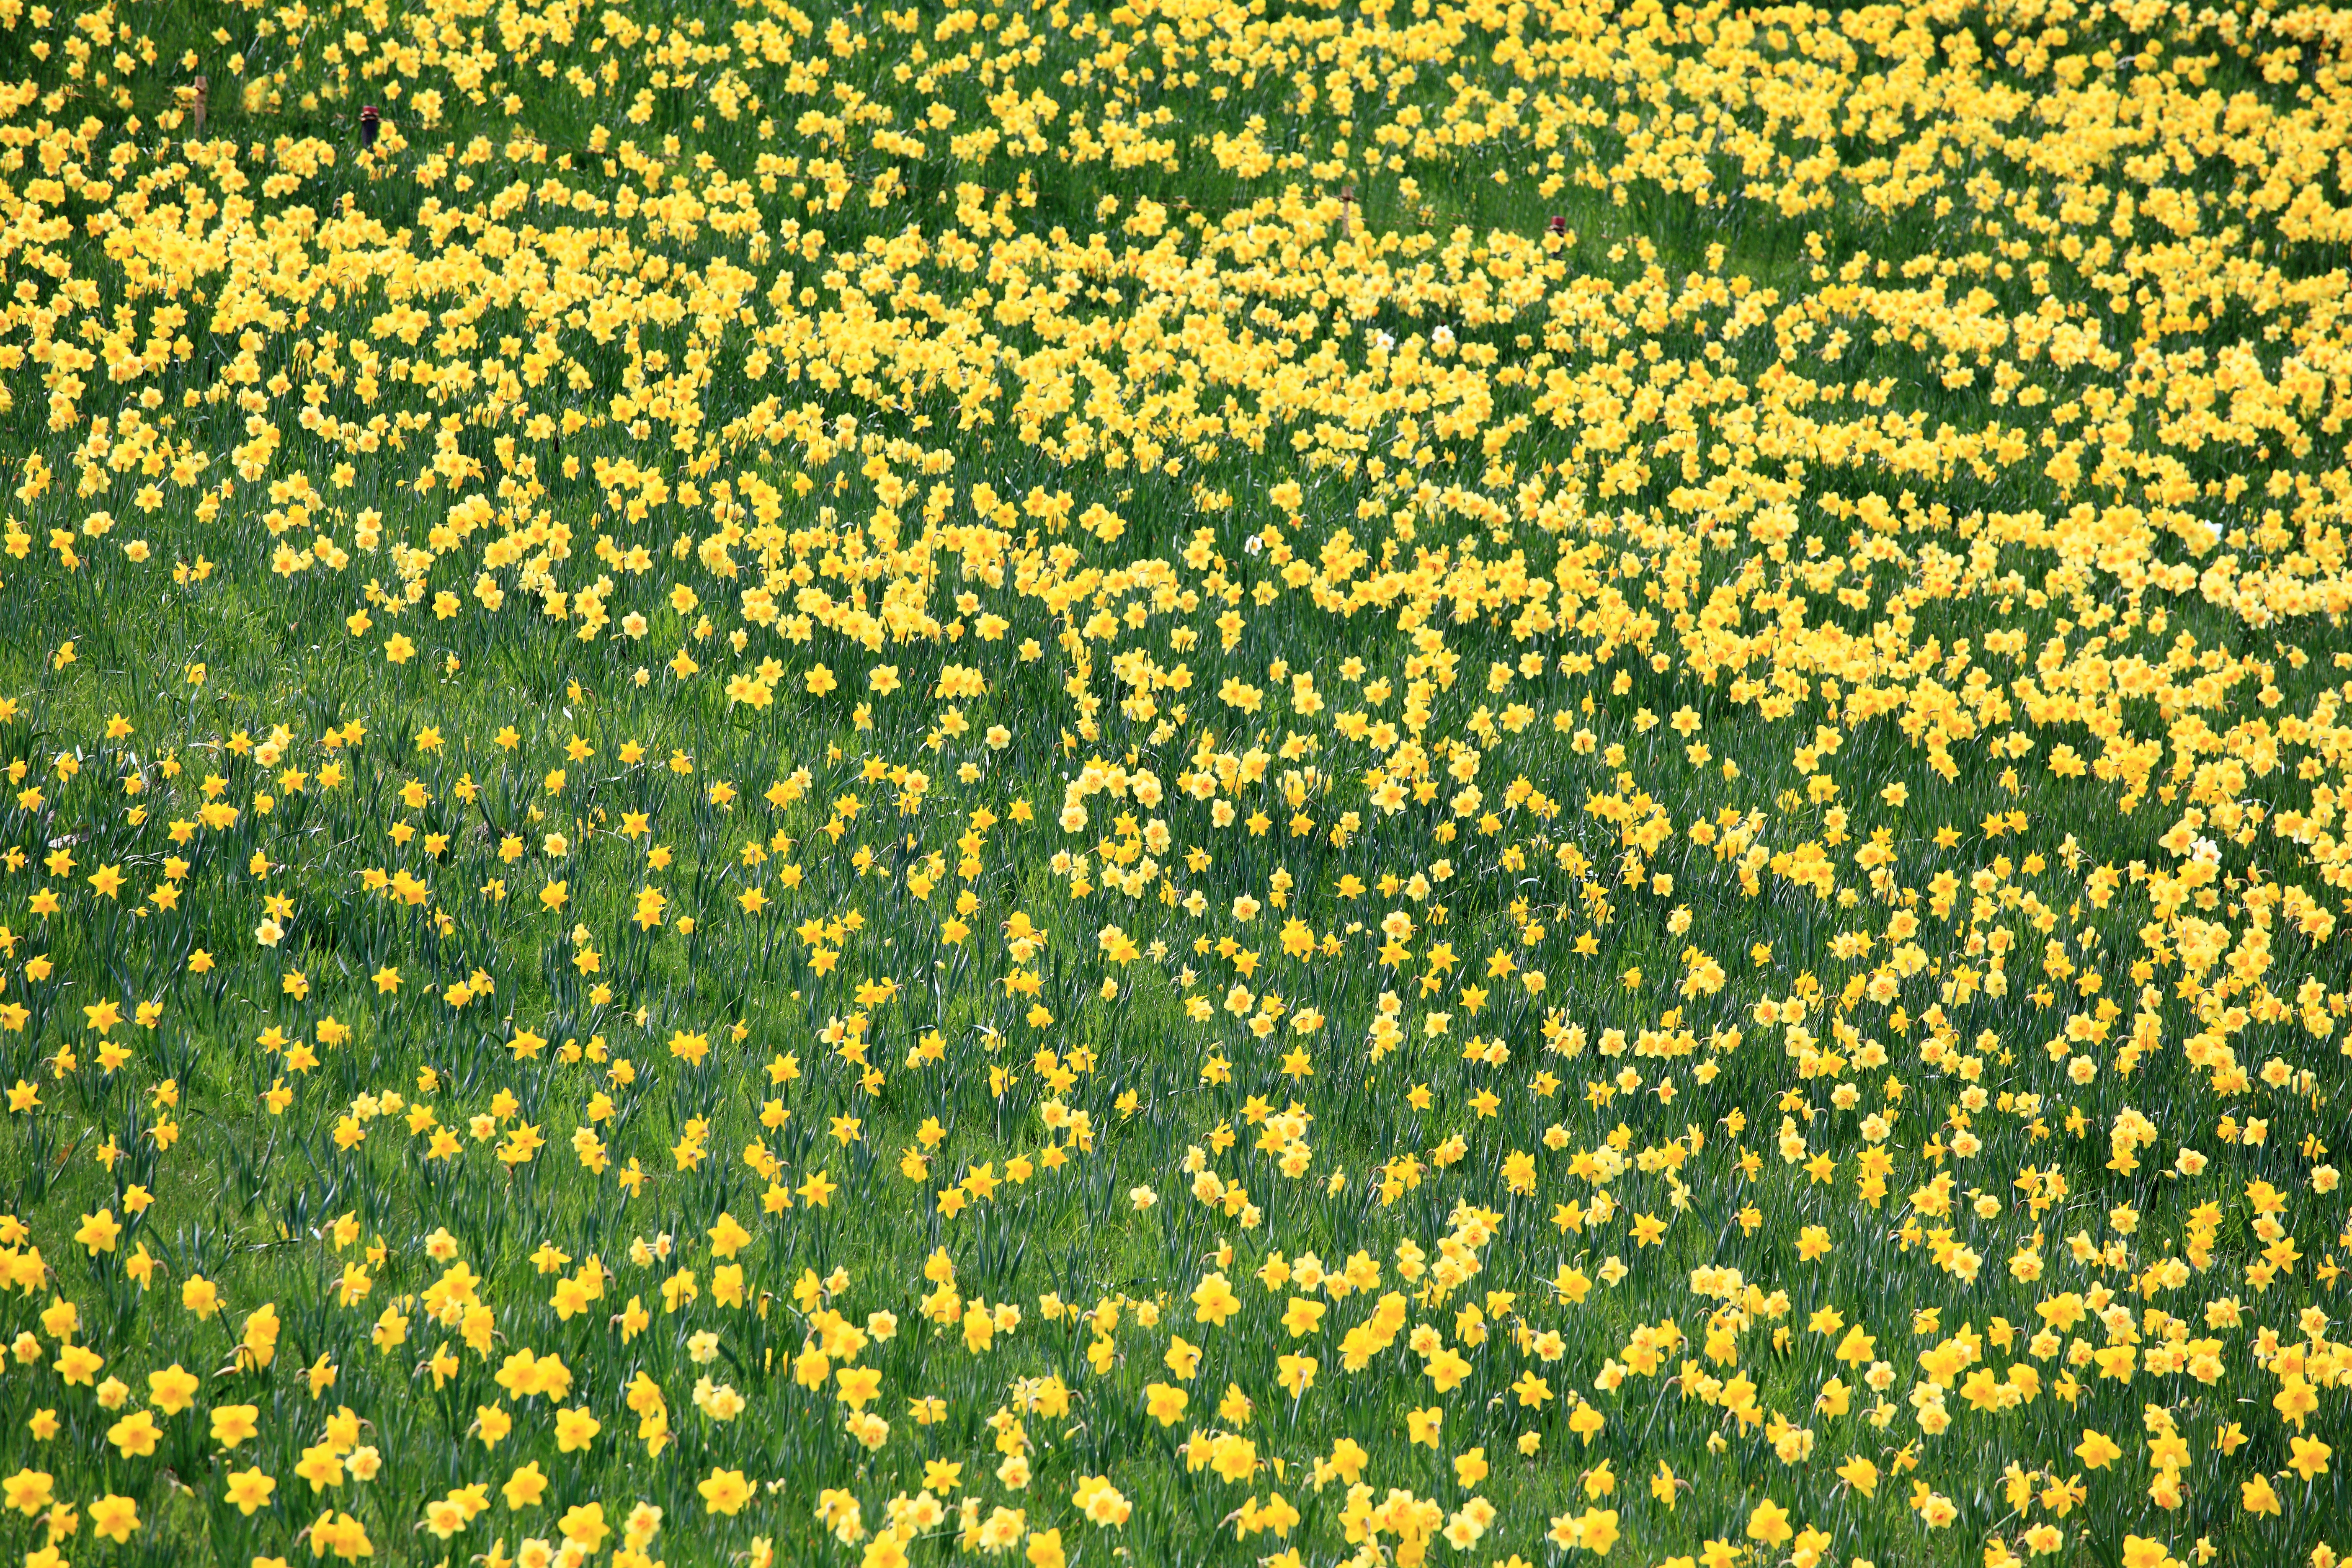
grass, blossom, plant, field, meadow, sunlight, flower, pattern, high, produce, yellow, agriculture, daffodil, plain, sunflower, wildflower, background, grassland, wallpaper, 5d, narcissus, hires, markii, hi, res, resolution, miyagizao, eboshi, kattagun, miyagi, flowering plant, daisy family, annual plant, land plant